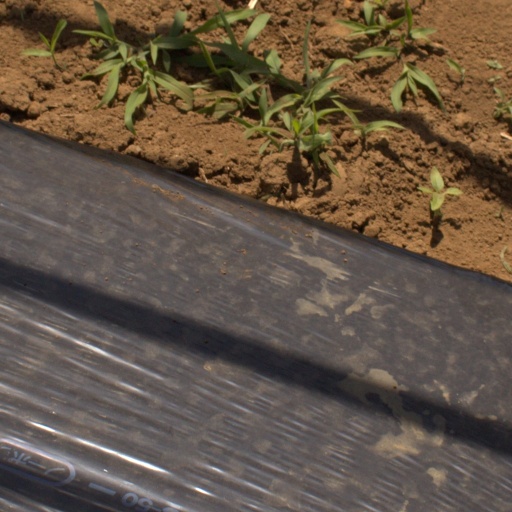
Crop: Jerusalem artichoke